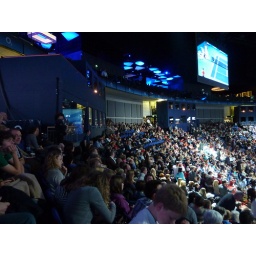
This seat was near the Sky box